122nd (Muskoka) Battalion, CEF

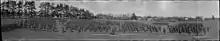
Photo

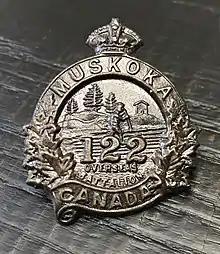
Log Rider

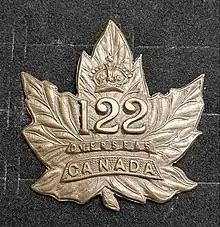
Maple Leaf type 1

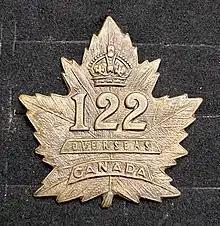
Maple Leaf Type 2

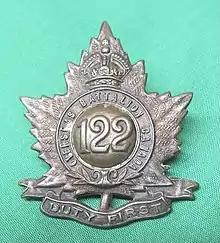
Maple Leaf Type 3

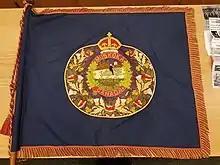

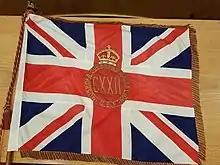

Meek, John F. "Over the Top! The Canadian Infantry in the First World War." Orangeville, Ont.: The Author, 1971.